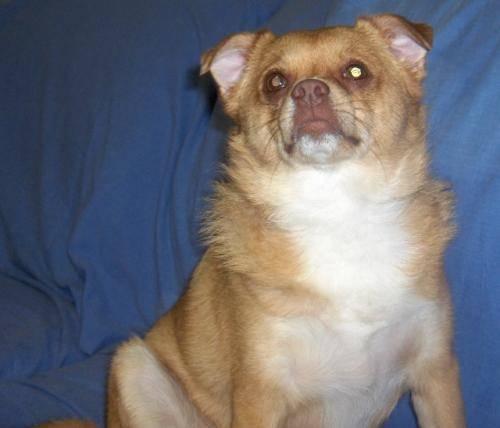
dog